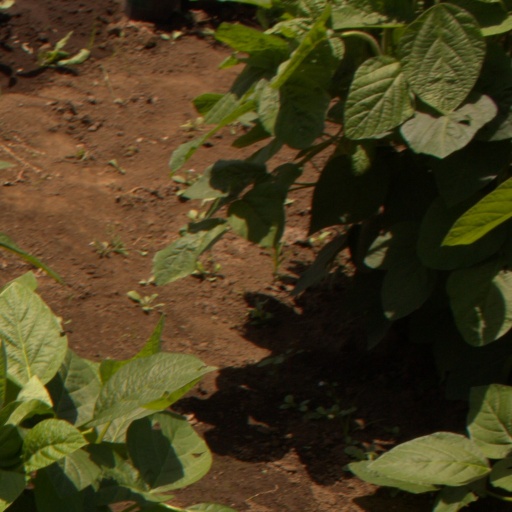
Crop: soybean